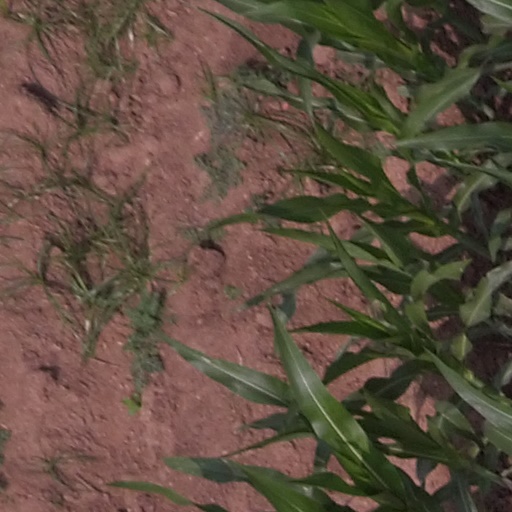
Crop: maize; corn